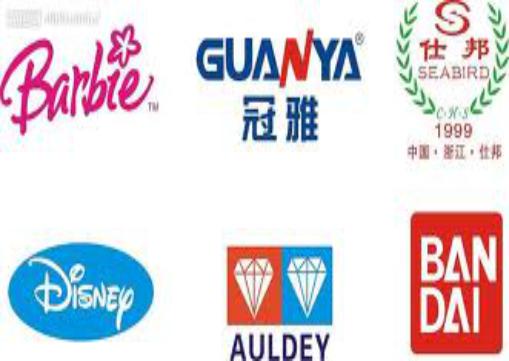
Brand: Barbie
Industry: Clothes